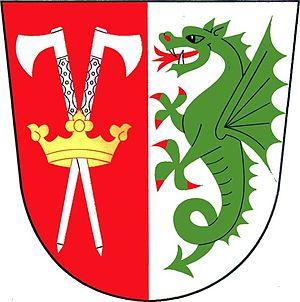
Hošťka est une commune du district de Tachov, dans la région de Plzeň, en Tchéquie. Sa population s'élevait à 443 habitants en 2018.